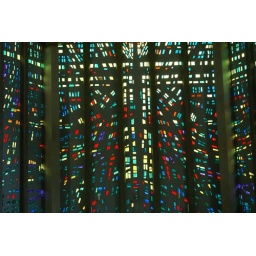
Stained glass windows by Eric Smith